Å, Moskenes

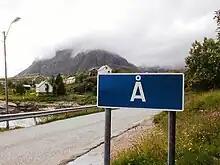
The frequently stolen road sign approaching the village of Å

Until the 1990s, Å was mainly a small fishing village specializing in stockfish, but since then tourism has taken over as the main economic activity. The town features the Lofoten Stockfish Museum and the Norwegian Fishing Village Museum as two big tourist attractions.